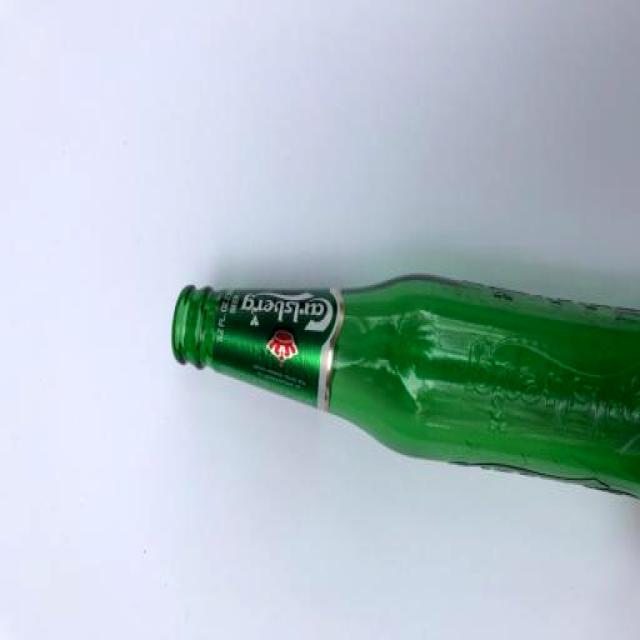
Label: Glass